Wolfgang Puck

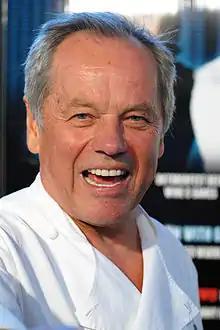
Puck in 2012

Wolfgang Johannes Puck ( Topfschnig; born July 8, 1949) is an Austrian chef and restaurateur.